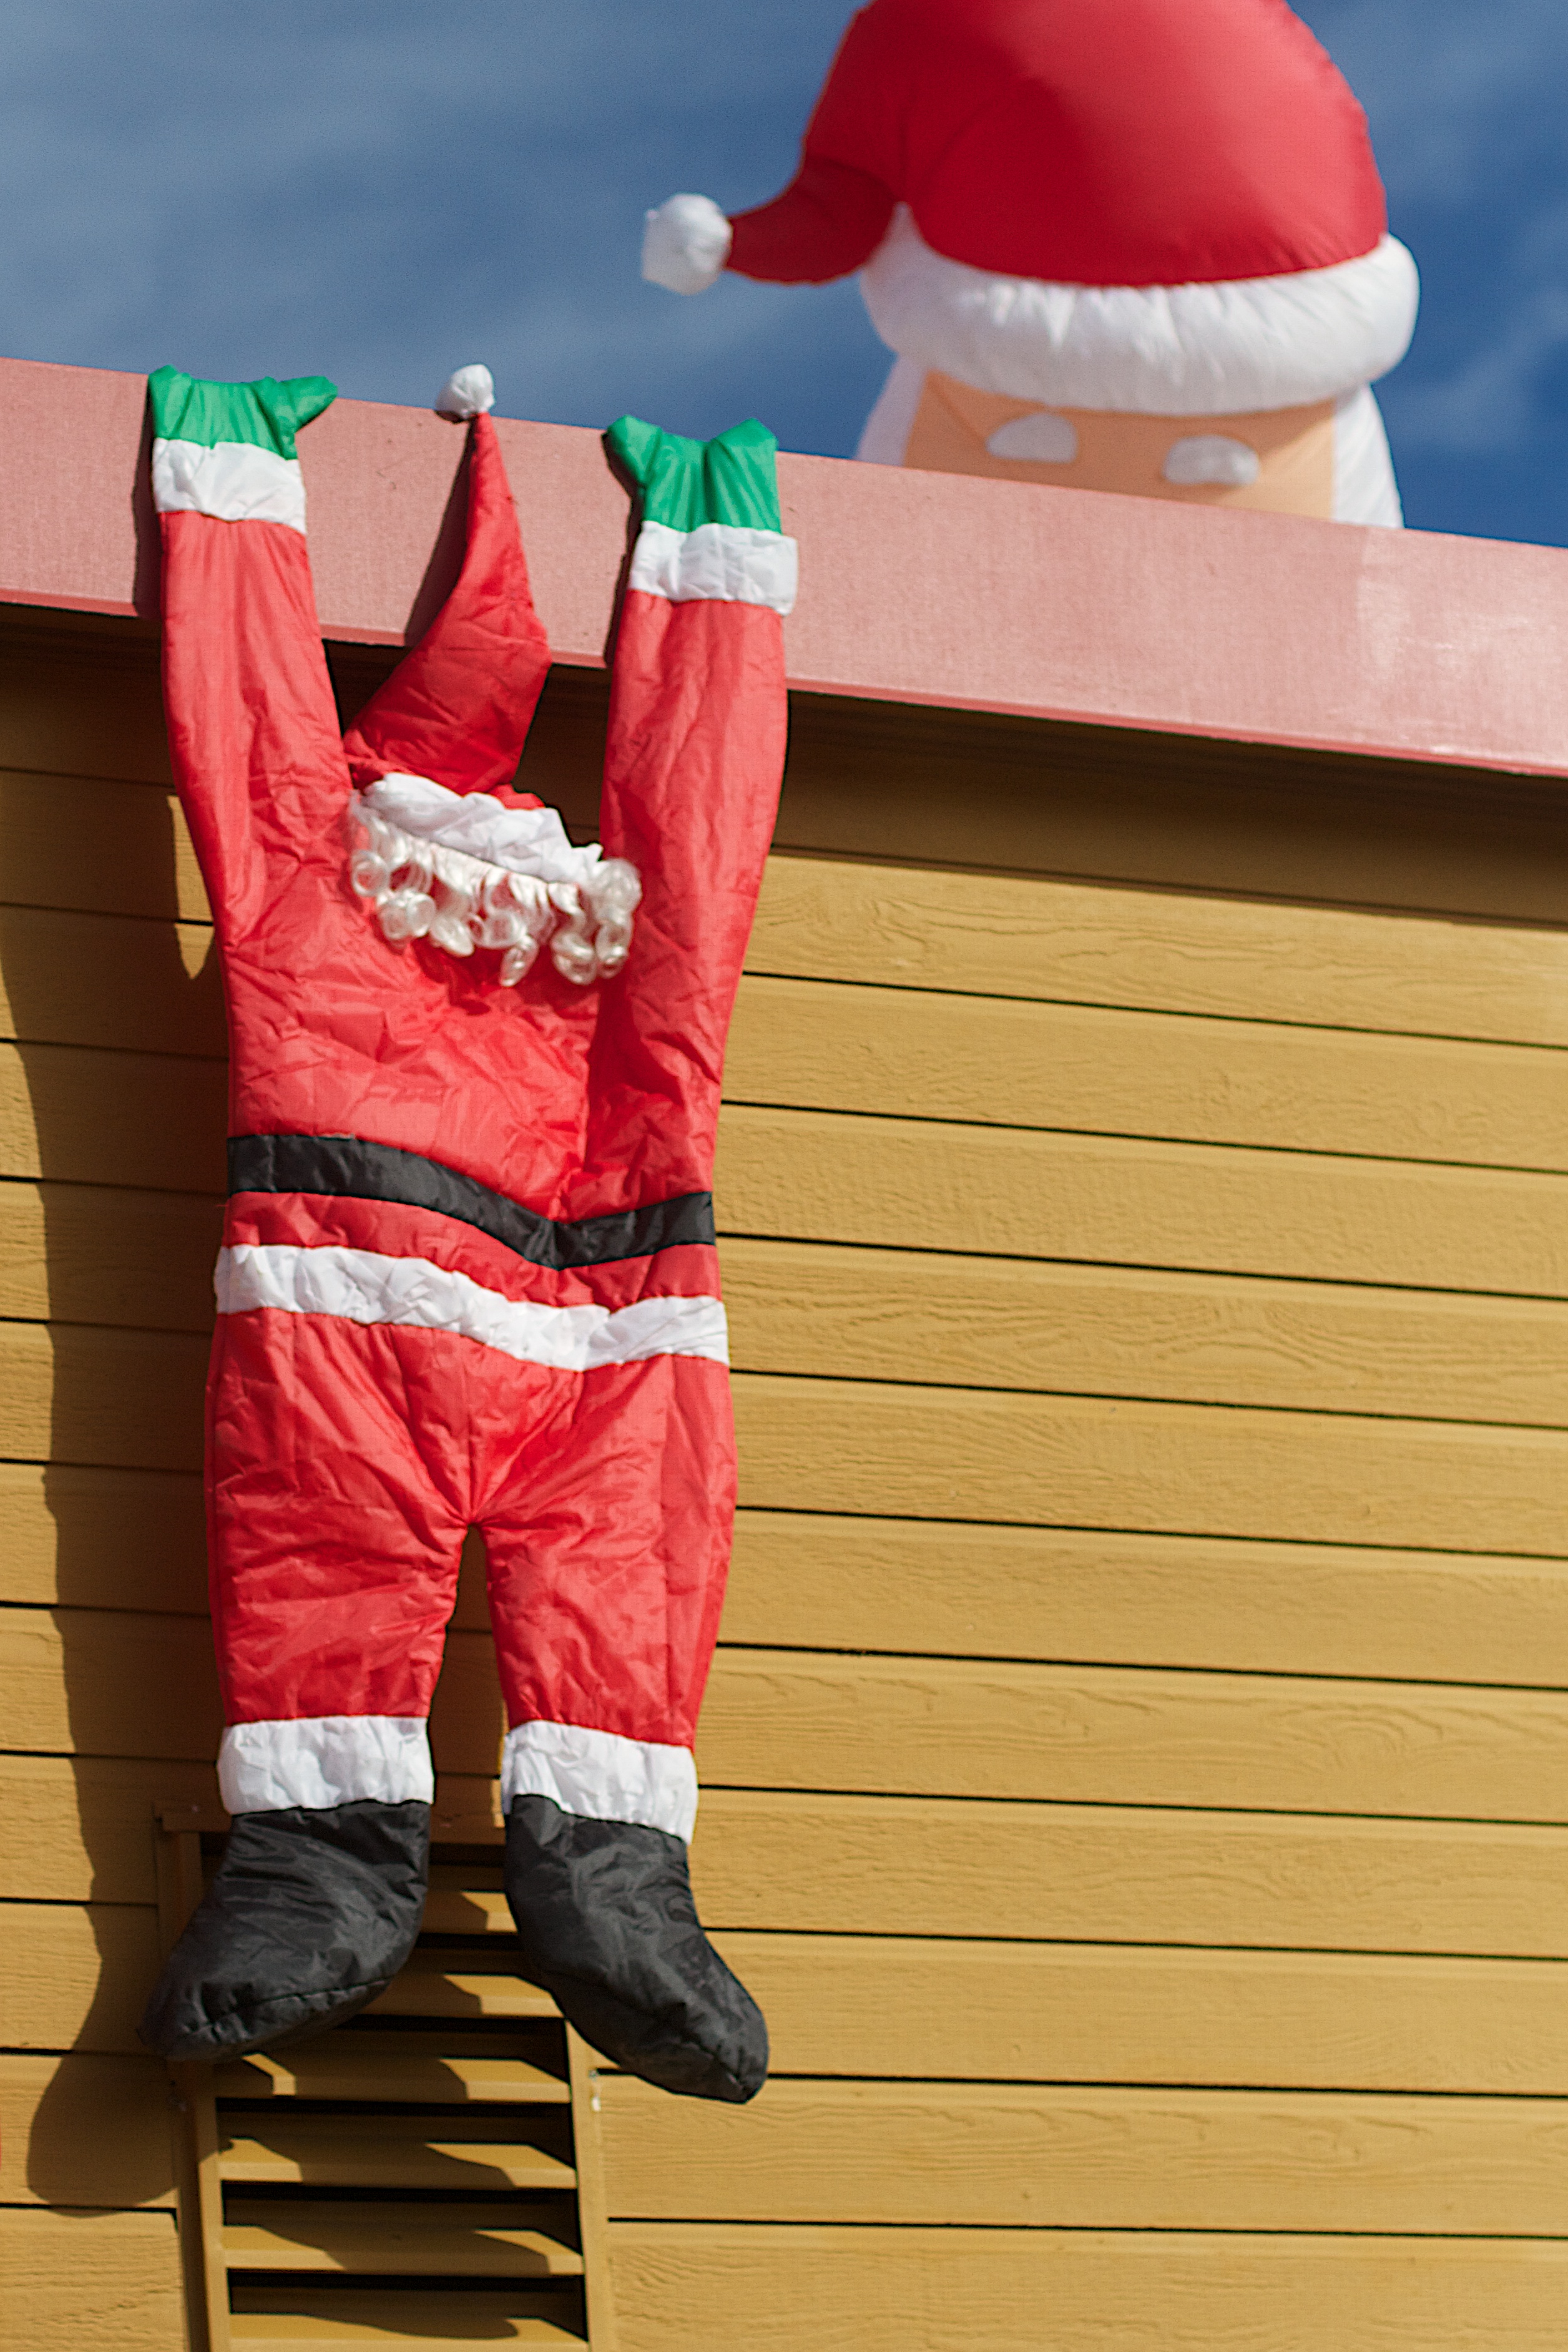
play, spring, red, color, child, clothing, toy, cool image, toddler